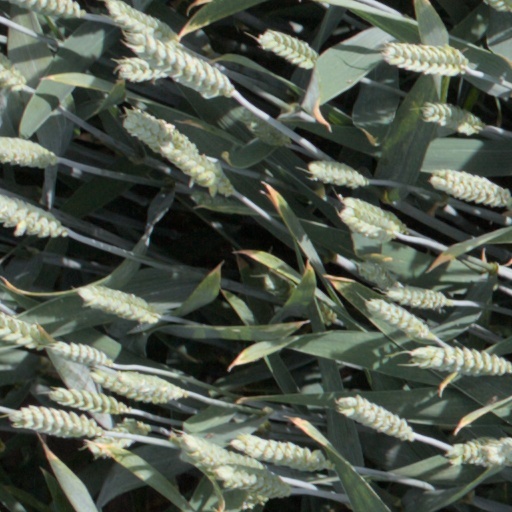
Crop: wheat